Watton Priory

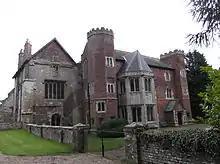
Watton Abbey

Watton Priory was a priory of the Gilbertine Order at Watton in the East Riding of Yorkshire, England. The double monastery was founded in 1150 by Eustace fitz John.